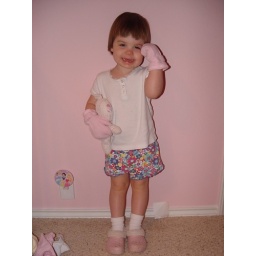
January in Houston -- shorts, gloves, and furry shoes